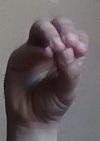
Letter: ha